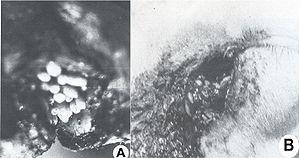
Fig. 6. Podomyiase et ophthalmomyiases des moutons.
Les Sarcophagidae sont une famille de mouches de l'ordre des Diptères.